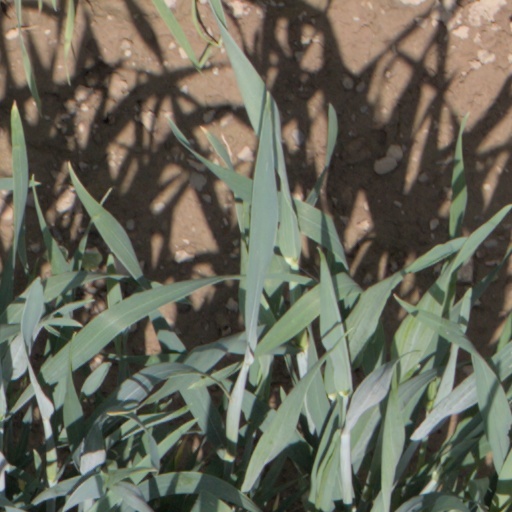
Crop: wheat